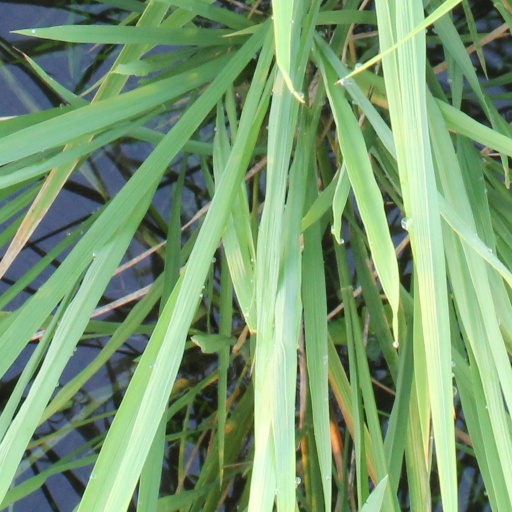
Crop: rice